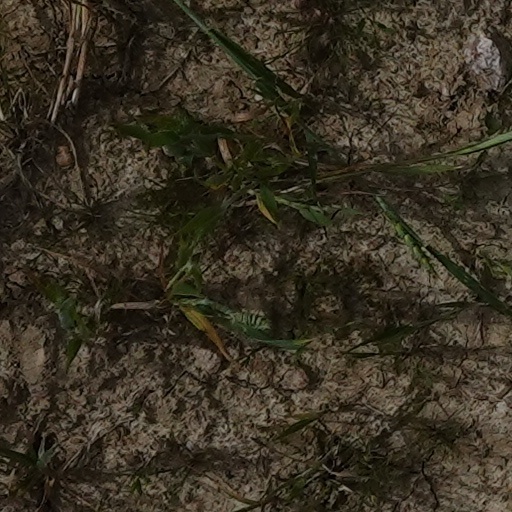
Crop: wheat